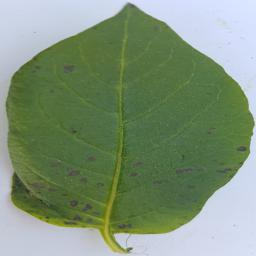
Etiqueta: Tizon_Temprano